Moab LDS Church

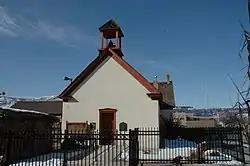
The church in 2010

The Moab LDS Church is a historic church in Moab, Utah. It was built with adobe for the Church of Jesus Christ of Latter-day Saints in 1888–1889, on land that belonged to Leonidas L. Crapo. The local bishop, Randolph H. Stewart, had acquired the land in 1884, and he later sold it to his second counselor, Orlando W. Warner. The church was designed in the Greek Revival style, and it was later stuccoed. The building was deeded to the Grand County School District in 1925. By 1937, the Daughters of Utah Pioneers began holding their meetings in the old church. It has been listed on the National Register of Historic Places since November 28, 1980.